Pulse-forming network

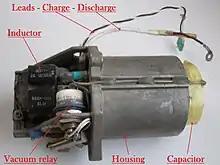
A pulse-forming network for an Nd:YAG laser rangefinder

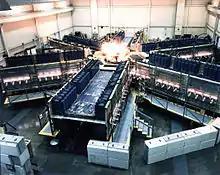
The Shiva Star device at Air Force Research Laboratory, USA, which generates pulsed power for high-energy fusion power experiments. Each of the 6 radial arms is a pulse-forming line delivering a pulse of energy to the center, whose capacitors store a total of 10 MJ of energy and can create microsecond pulses of 120 kV and 6 million amperes.

A pulse-forming network (PFN) is an electric circuit that accumulates electrical energy over a comparatively long time, and then releases the stored energy in the form of a relatively square pulse of comparatively brief duration for various pulsed power applications. In a PFN, energy storage components such as capacitors, inductors or transmission lines are charged by means of a high-voltage power source, then rapidly discharged into a load through a high-voltage switch, such as a spark gap or hydrogen thyratron. Repetition rates range from single pulses to about 10 per second. PFNs are used to produce uniform electrical pulses of short duration to power devices such as klystron or magnetron tube oscillators in radar sets, pulsed lasers, particle accelerators, flashtubes, and high-voltage utility test equipment.